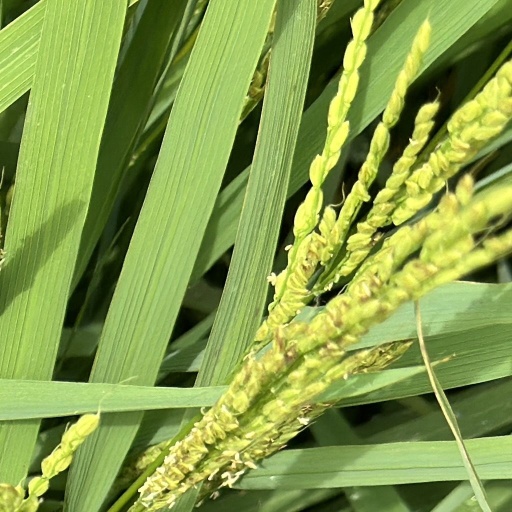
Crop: rice